Inferior (book)

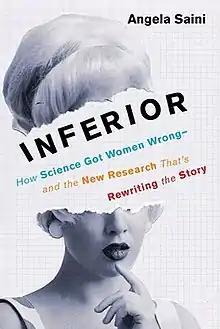
First edition (US)

Inferior: How Science Got Women Wrong and the New Research That's Rewriting the Story is a 2017 book by science journalist Angela Saini. The book discusses the effect of sexism on scientific research, and how that sexism influences social beliefs.